Quarrington, Lincolnshire

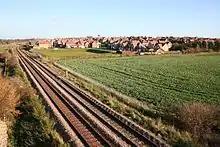
Quarrington Hill

The town's fields were enclosed in 1796 and a map of the village was drawn up at the same time, showing the settlement along Town Road and Townside Road with Rector Field and Earl Field to the north and north-east respectively. At the time, more than 210 acres of land were allotted to the rectory by Lord Bristol in place of the tithes it had previously been entitled to. During the mid and late-19th century, the population of the old village of Quarrington declined (from 98 in 1851 to 72 in 1871). Aside from the rectory and church, the village included two large farms and a cluster of labourers cottages around Town Road. By 1872, the parish spanned 1,620 acres and the village contained 63 houses. The same year, Trollope wrote that "the appearance of this small village, lying around its well cared for church, is very pleasing". As Sleaford expanded, houses were built along London and Station Roads, pushing the town inside the Quarrington parish boundaries in what became New Quarrington. Sanitation in the poorest parts of Sleaford worsened during the 19th century and a Local Board of Health was charged with improving living conditions. In 1879, Lord Bristol sold land on Quarrington Hill to the board, who built a pumping station to transport clean fenland water east into the town.